COSCUP

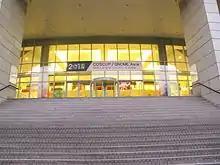
COSCUP/ GNOME.Asia 2010, held in Academia Sinica

Conference for Open Source Coders, Users and Promoters (COSCUP) is an annual conference held by Taiwanese open source community participants since 2006. It is a major force of free software movement advocacy in Taiwan. The event is often held in two days, with talks, sponsor and communities booths, and Birds of a feather (computing). In addition to international speakers, many Taiwanese local open source contributors often give talks. The chief organizer, other staffs, and speakers are all volunteers.